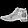
Label: Ankle boot